Roman Catholic Archdiocese of Ibagué

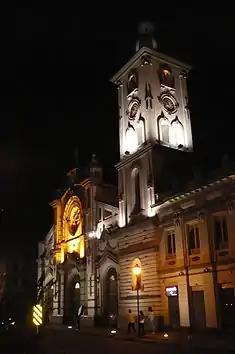
Cathedral of the Immaculate Conception

The Roman Catholic Archdiocese of Ibagué is an archdiocese located in the city of Ibagué in Colombia.